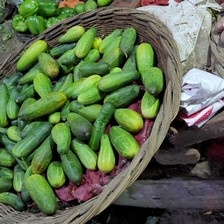
Label: cucumber